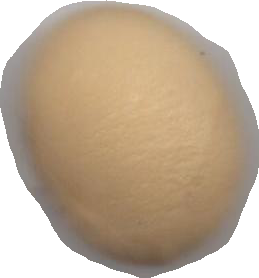
Variety: Dega